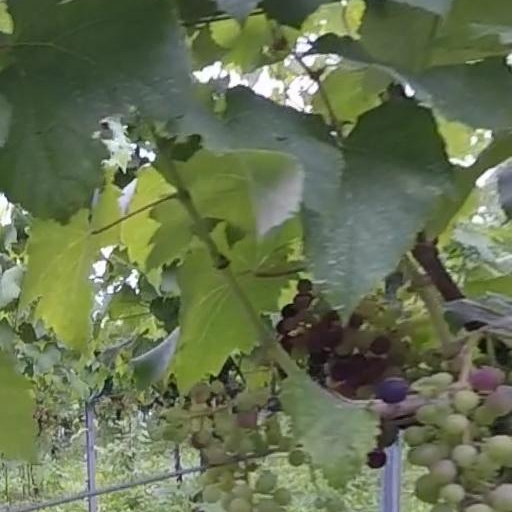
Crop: grape